Mabel Dodge Luhan House

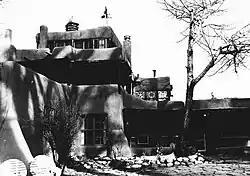
View from entry courtyard

The Mabel Dodge Luhan House, also known as the Big House, is a historic house at 240 Morada Lane in Taos, New Mexico, United States. It was designated a National Historic Landmark in 1991. It is now used as a hotel and conference center.